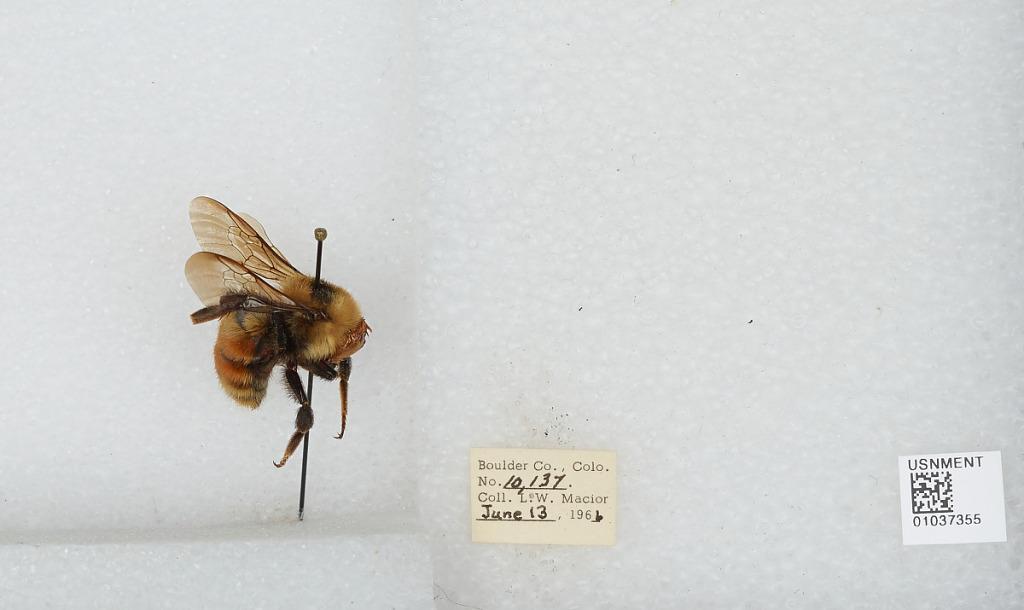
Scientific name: Bombus (Cullumanobombus) rufocinctus Cresson
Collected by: L. Macior
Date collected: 1966-6-13
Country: United States
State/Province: Colorado
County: Boulder
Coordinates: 40.015, -105.27